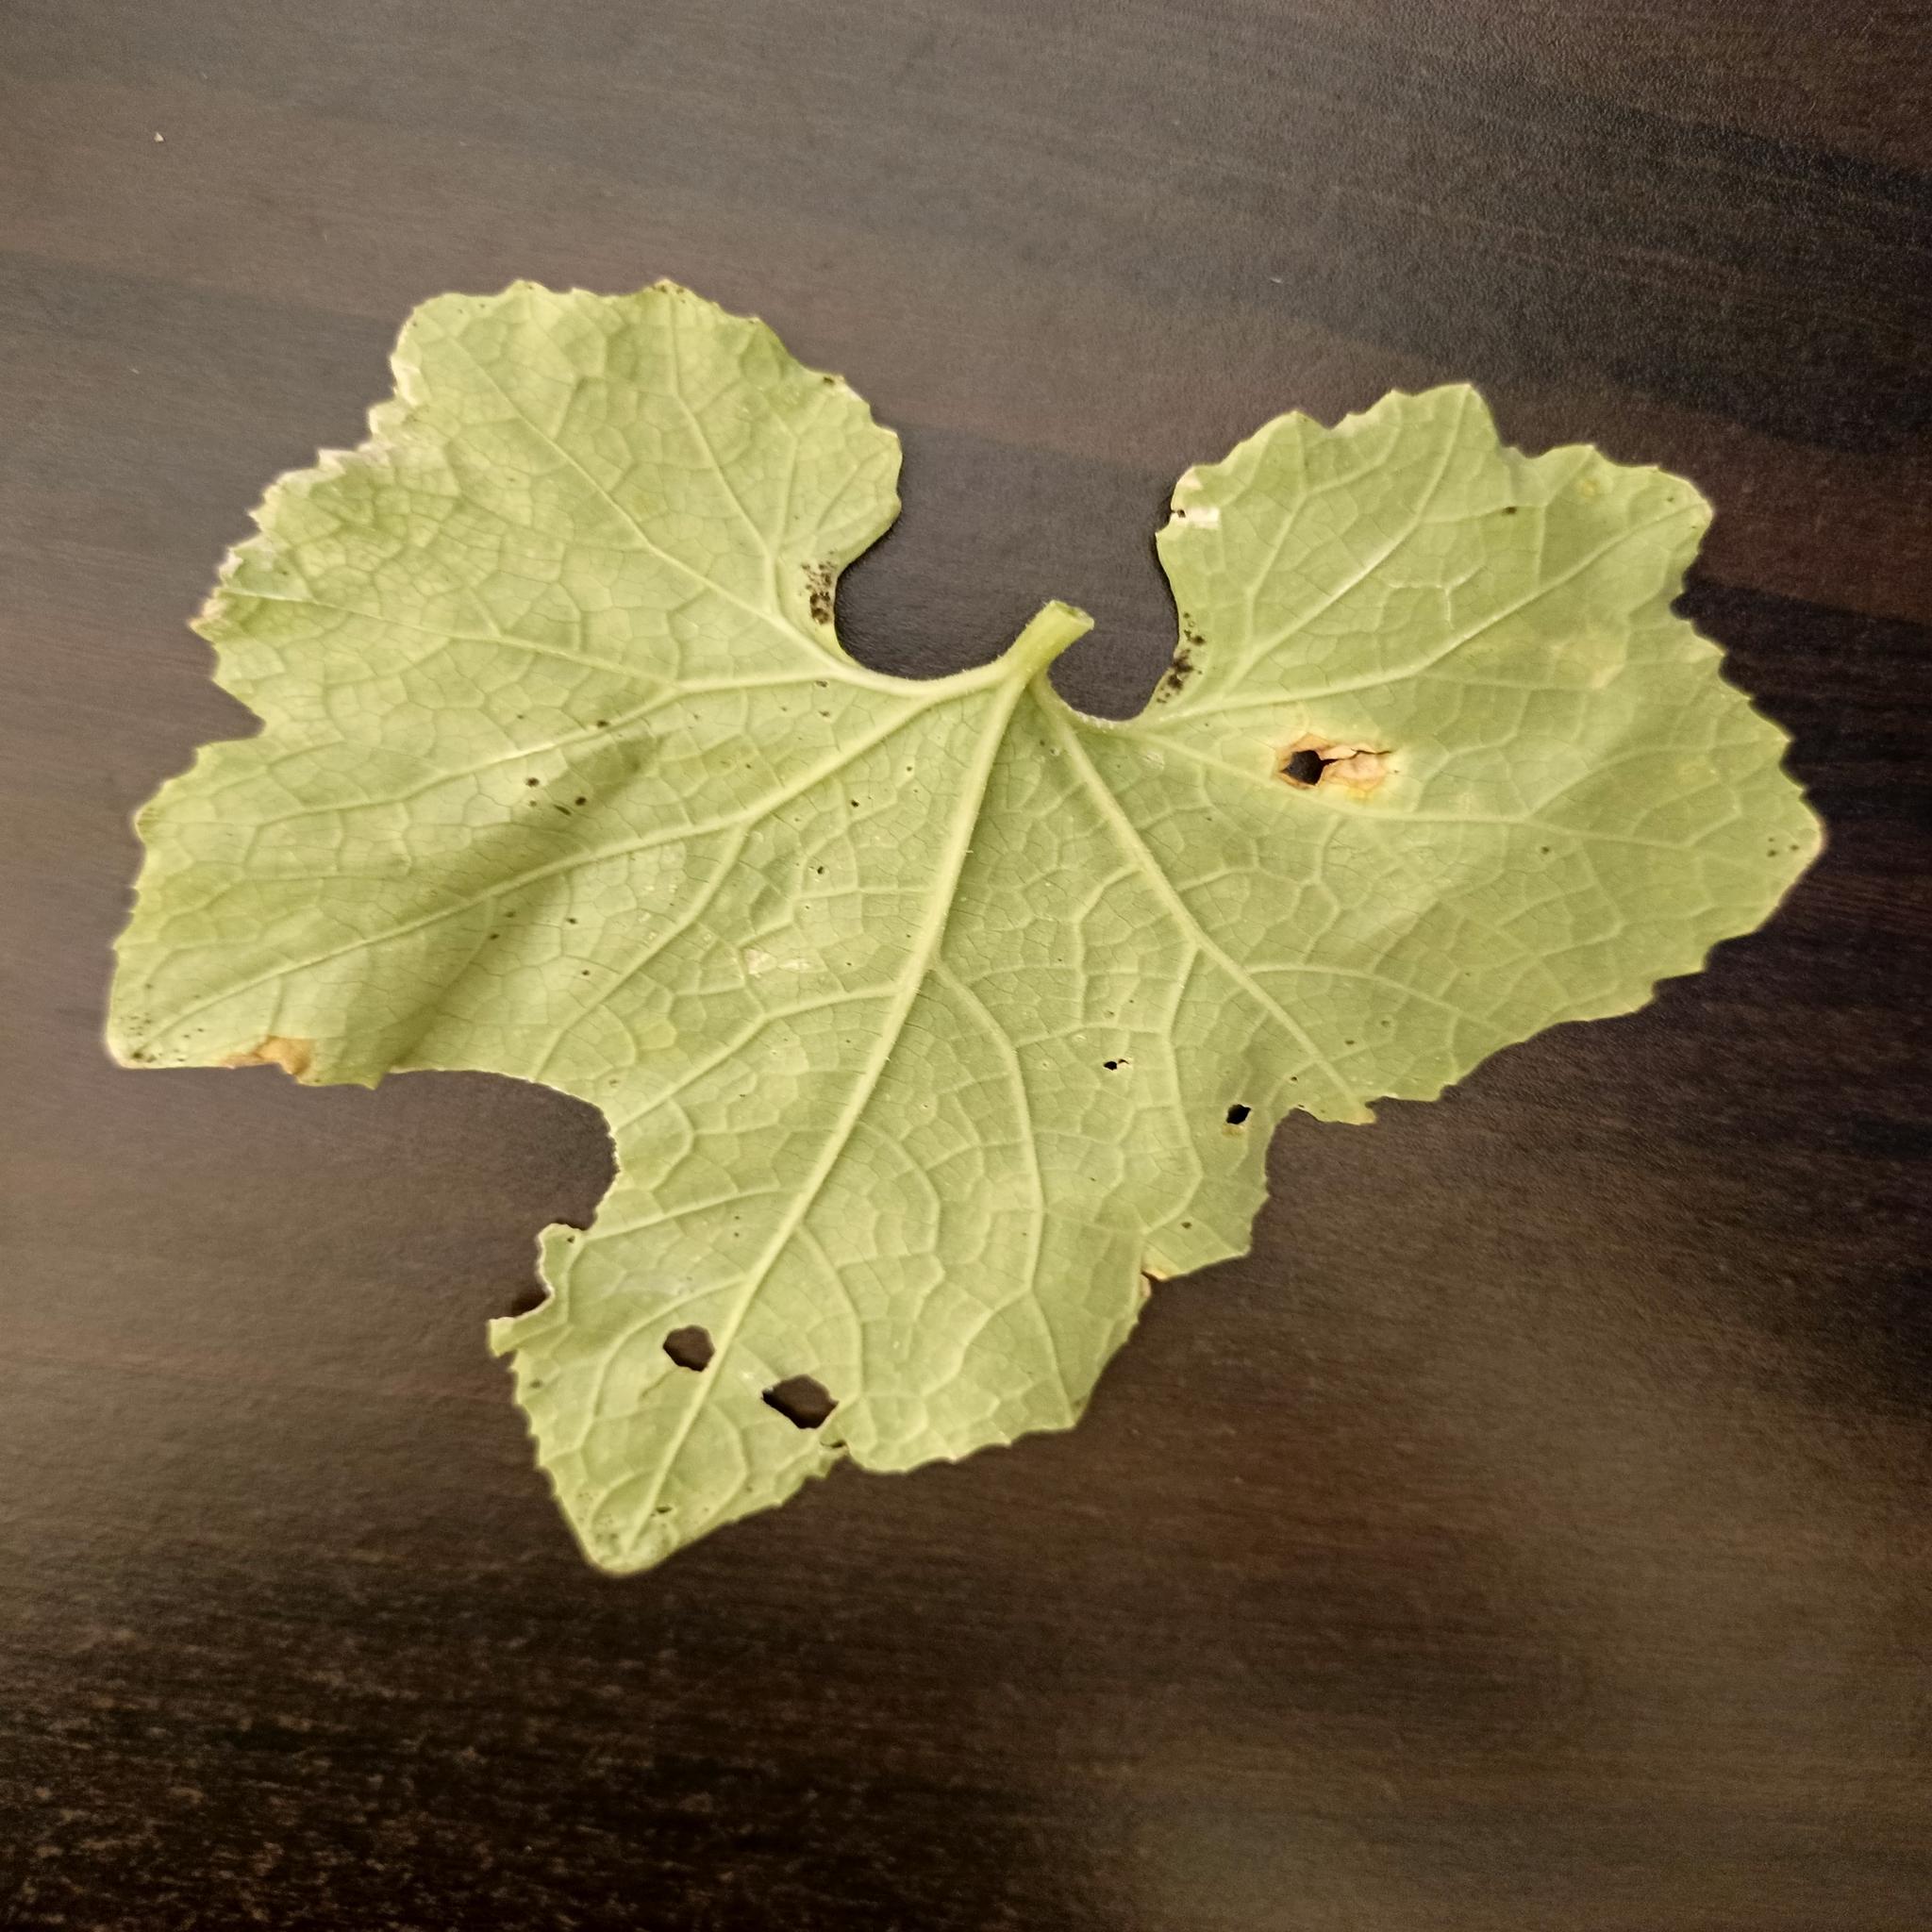
Label: Downy mildew